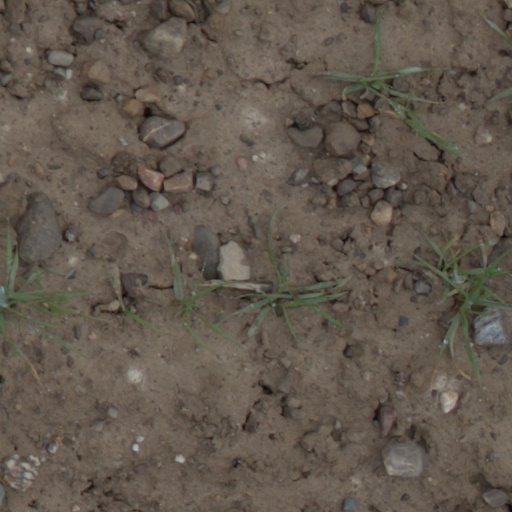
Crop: wheat